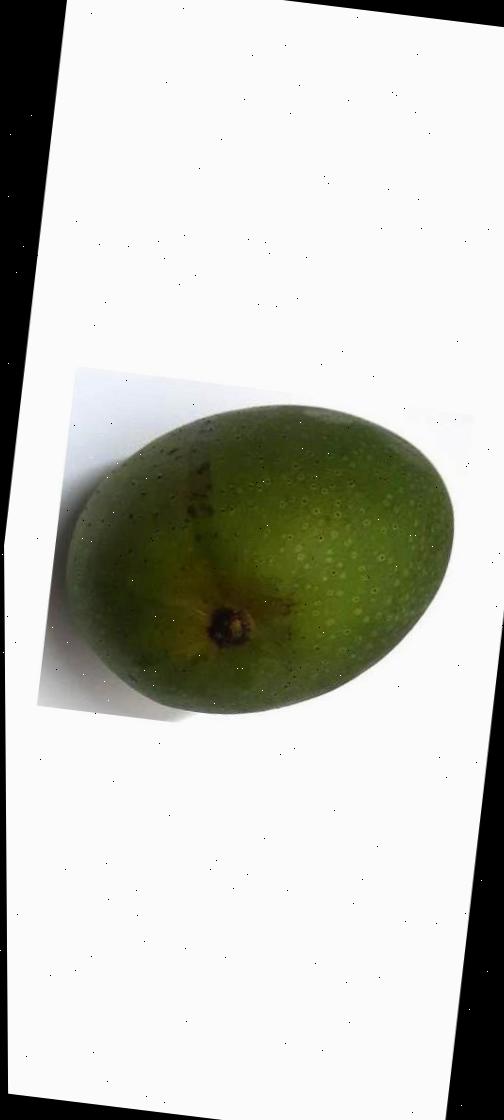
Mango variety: Ashshina Zhinuk